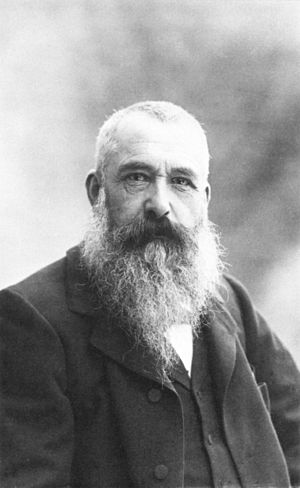
Claude Monet
Fotografisk portræt taget af Nadar (1899)
Claude Oscar Monet var en fransk maler.